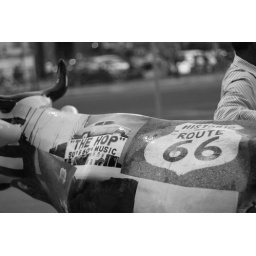
That's a road in the background, there didn't seem to be many cars